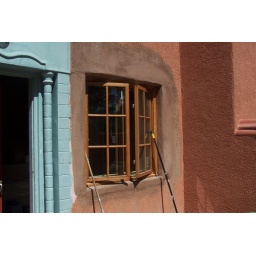
These use to be plate glass windows- there was some kind of bullet hole in one of them